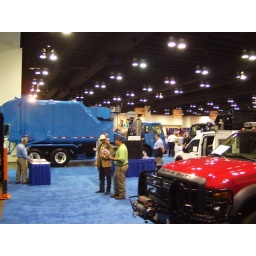
Garbage truck featured in the back ground at the Texas Municipal League Conference in Forth Worth, TX.